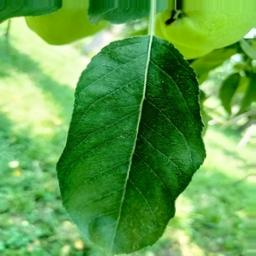
Label: Healthy